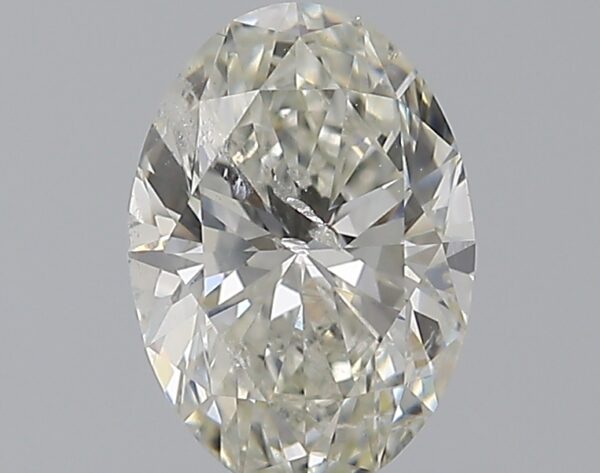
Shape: oval
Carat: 1
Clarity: I1
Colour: J
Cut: VG
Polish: EX
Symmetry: VG
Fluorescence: N
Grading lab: GIA
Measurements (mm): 7.83 x 5.55 x 3.62